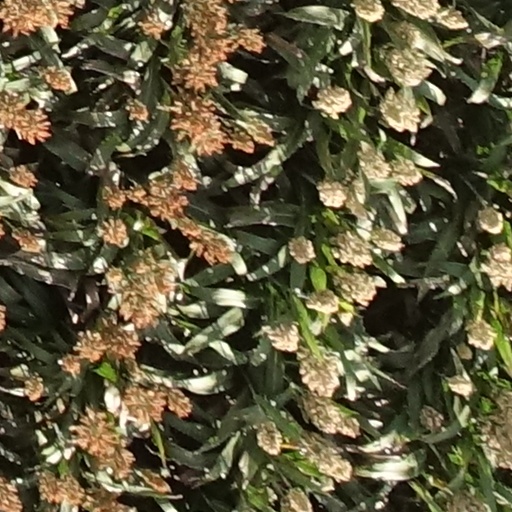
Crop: sorghum